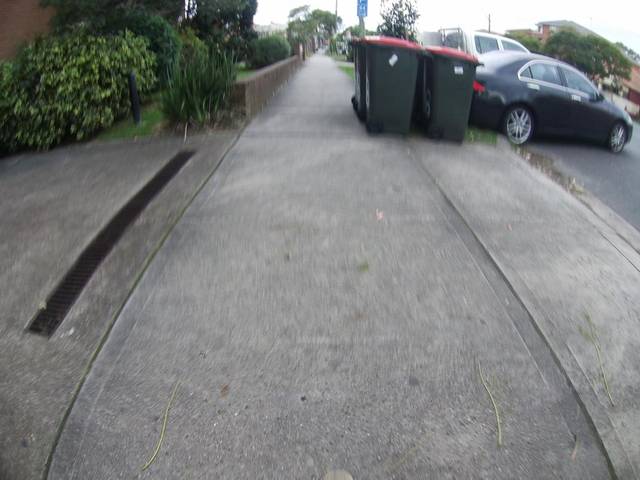
Region: Australia
Coordinates: -33.91, 151.223